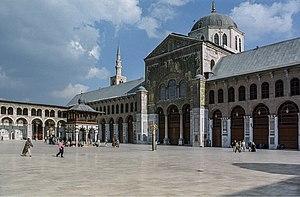
Le Califat omeyyade est un Califat fondé par la dynastie arabe des Omeyyades, qui gouverne le monde musulman de 661 à 750. Les Omeyyades sont originaires de la tribu de Qurayš, qui domine la Mecque au temps du prophète Mahomet.
Al-Walīd Iᵉʳ ou ʾAbū Al-ʿAbbās Al-Walīd ibn ʿAbd Al-Malik, né en 668 et mort en 715, est le sixième calife omeyyade. Il est le fils aîné de ʿAbd Al-Malik et lui succède en octobre 705. Son frère cadet Sulaymān lui succède à sa mort en 715. Comme son père, il continue à faire confiance à Al-Ḥaǧǧāǧ ibn Yūsuf Aṯ-Ṯaqafiyy pour agrandir le Califat omeyyade. Il est payé en retour par la conquête de la Transoxiane, du Sind et de la péninsule Ibérique. Al-Ḥaǧǧāǧ a pour rôle de choisir les généraux aptes à mener ces conquêtes.
Ibn Baṭṭūṭa, de son nom complet ʾAbu ʿAbd Allah Muḥammad Ibn ʿAbd Allah al-Lawātī aṭ-Ṭanjī Ibn Baṭṭūṭa, né le 24 février 1304 à Tanger et mort en 1368 à Marrakech, est un explorateur et voyageur d'origine berbère qui a parcouru près de 120 000 kilomètres entre 1325 et 1349, de Tombouctou au sud, jusqu'à l'ancien territoire du Khanat bulgare de la Volga au nord, et de Tanger à l’ouest jusqu'à Quanzhou en Extrême-Orient. Les mémoires d'Ibn Battûta sont compilés par le poète Ibn Juzayy al-Kalbi en un livre intitulé تحفة النظار في غرائب الأمصار وعجائب الأسفار, Tuḥfat an-Nuẓẓār fī Gharāʾib al-Amṣār wa ʿAjāʾib al-Asfār, communément appelé « Voyages ». Toutefois, il faut rester prudent sur la fiabilité de ces écrits, certains historiens doutant qu'Ibn Battuta ait réellement effectué la totalité des pèlerinages et voyages relatés.
L'art omeyyade regroupe la production artistique de la dynastie omeyyade, qui règne sur le monde musulman entre 661 et 750.